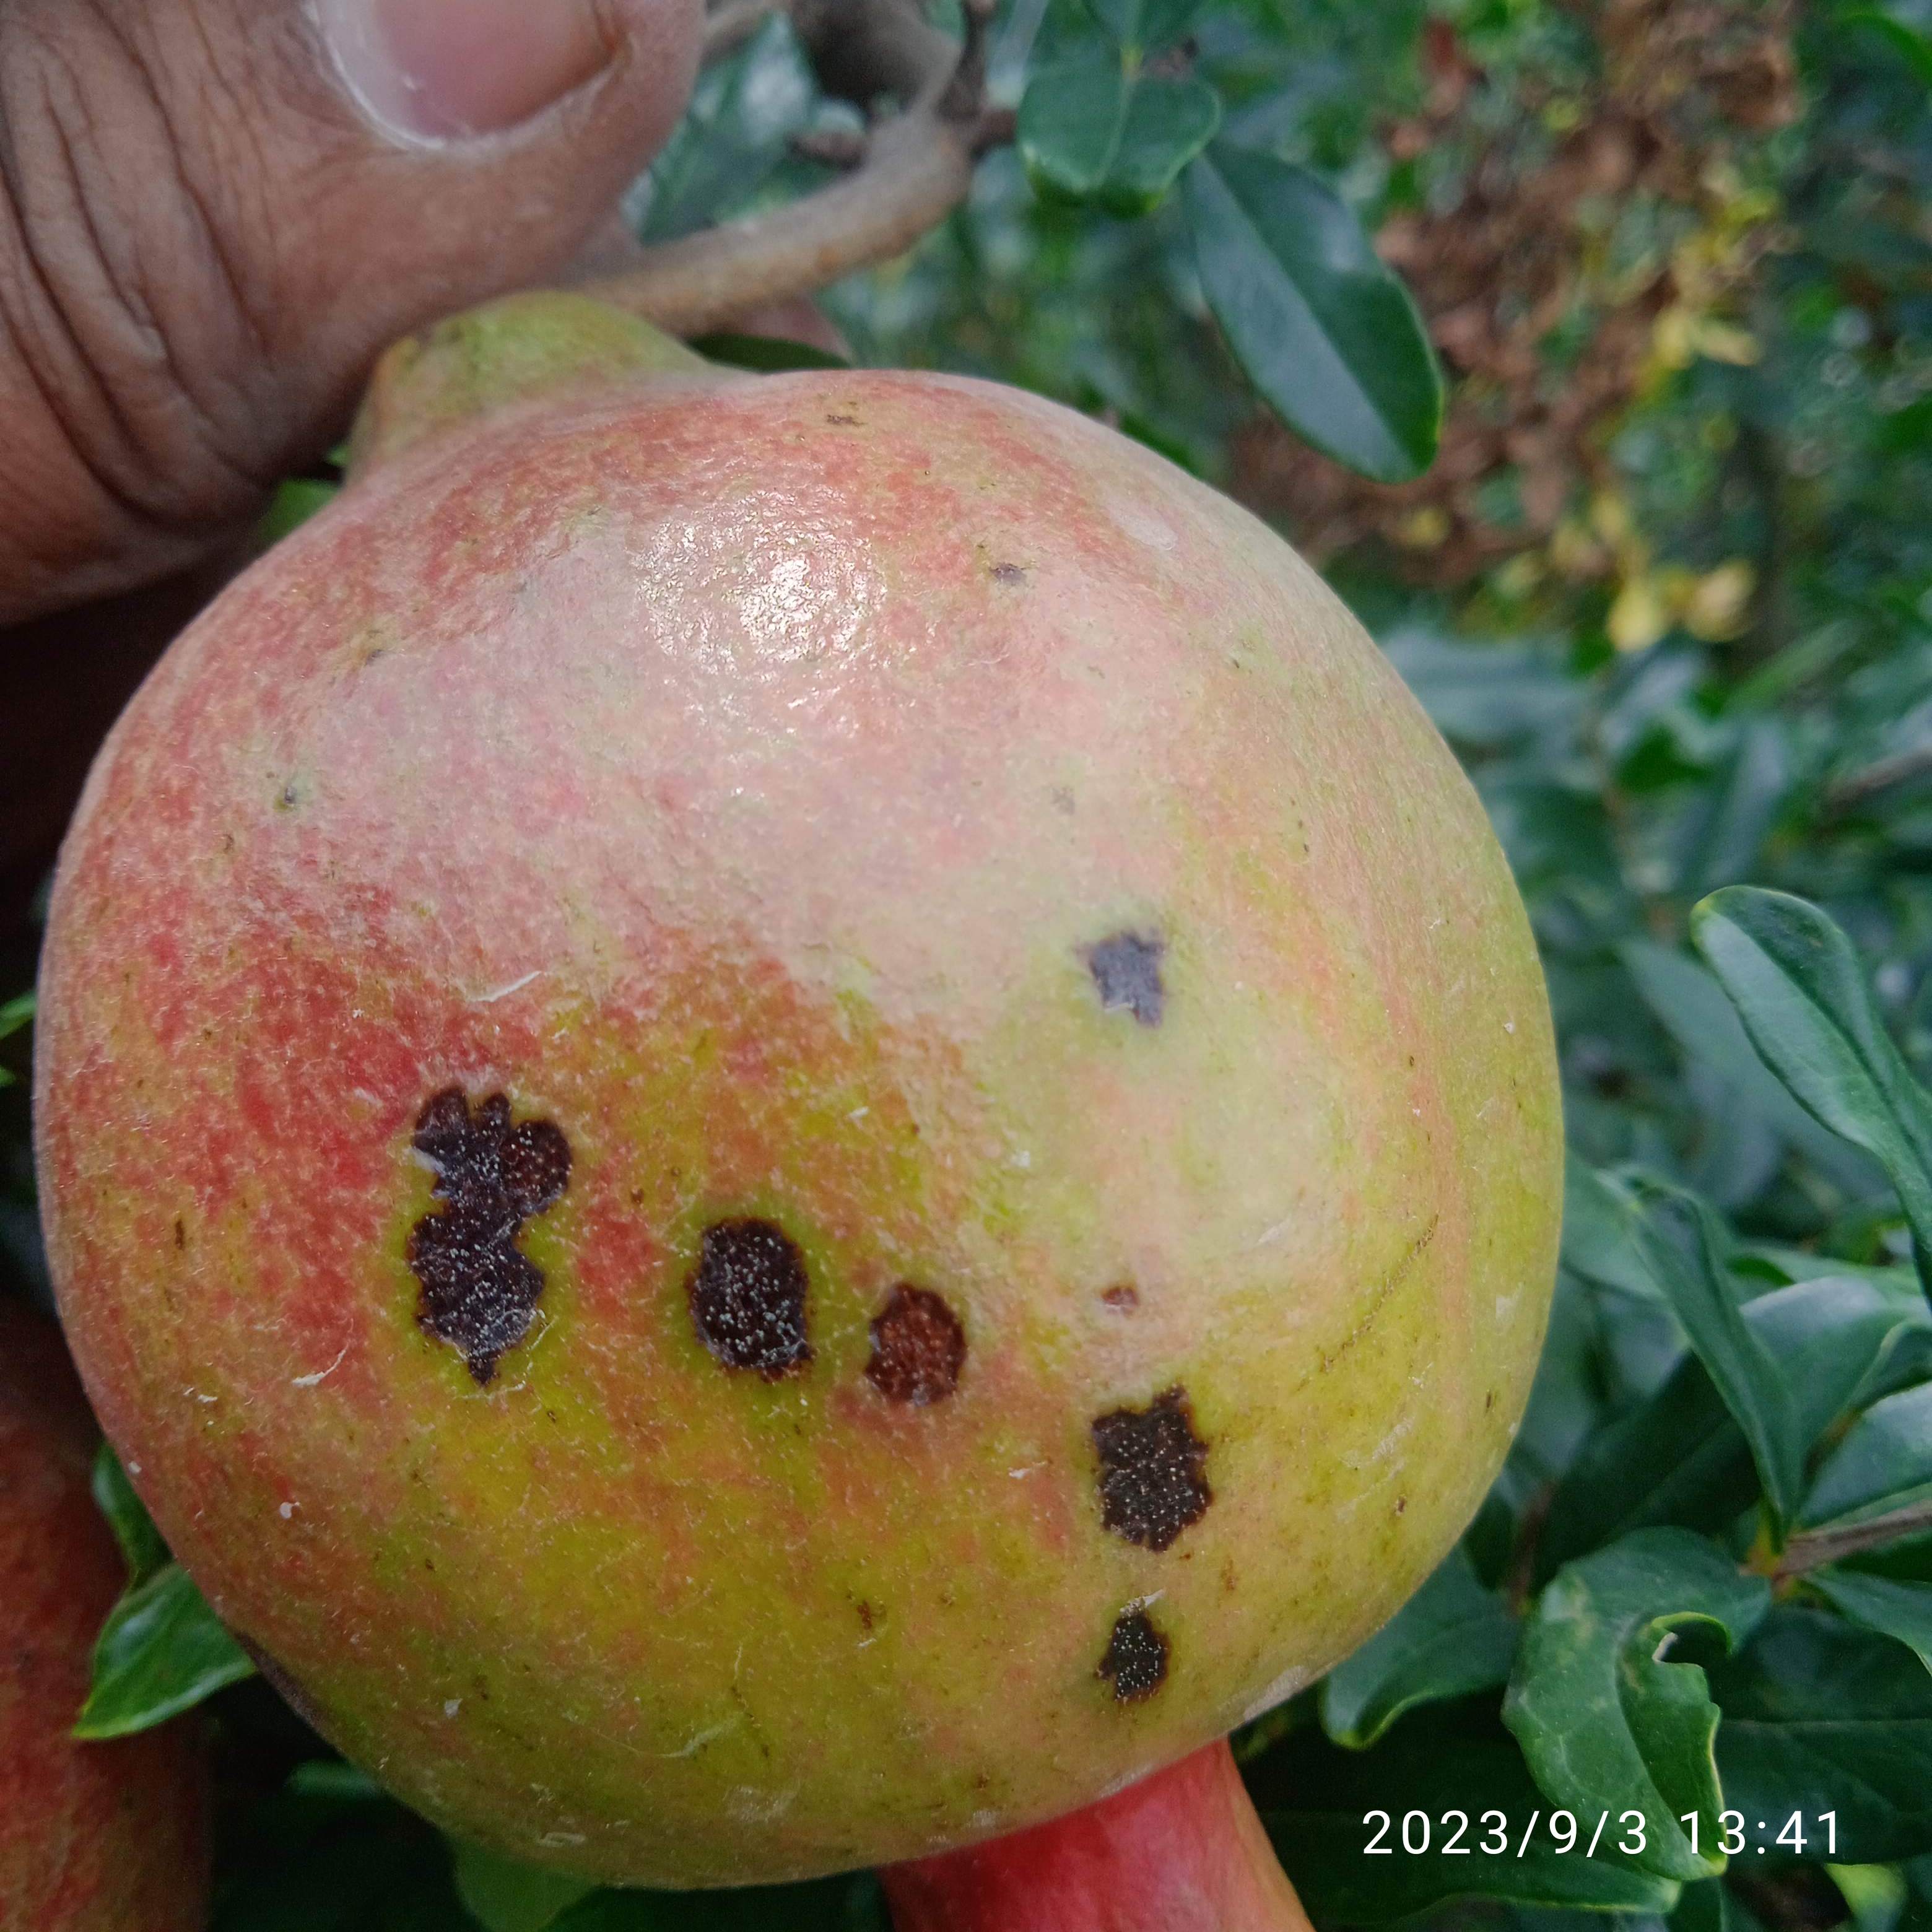
Label: Anthracnose